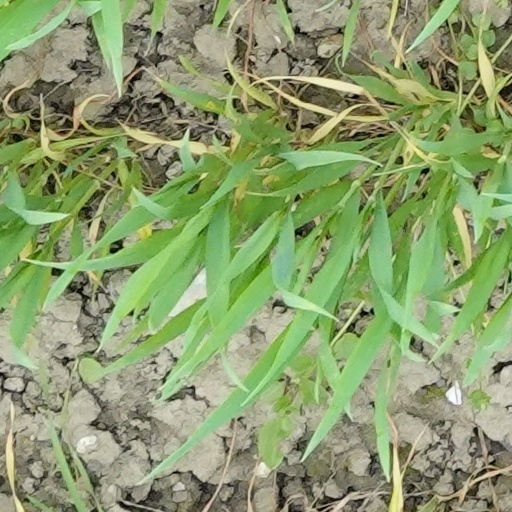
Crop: wheat